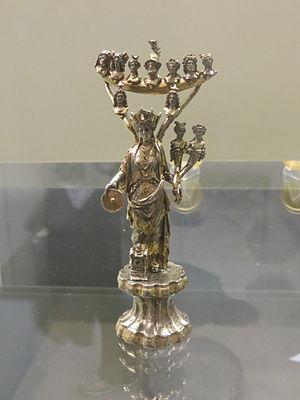
Le trésor de Mâcon est un important trésor monétaire et d'argenterie romaine découvert à Mâcon en 1764. Une grande partie a été perdue, le reste est désormais exposé au British Museum à Londres.
Tūtēla ou Tūtēlīna et Tūtīlīna, est une divinité secondaire de la religion romaine, qui fut invoquée comme déesse indépendante à l'époque impériale.
La Tutela de Vieux-la-Romaine est une statue gallo-romaine trouvée dans la commune éponyme en 1988, lors des fouilles de la Maison au grand péristyle de Vieux-la-Romaine. Cette statue, selon son inventeur, Pascal Vipard, possède un « intérêt tant artistique que religieux [qui] dépasse les limites de la simple histoire locale ». Elle est conservée au Musée archéologique de Vieux-la-Romaine.